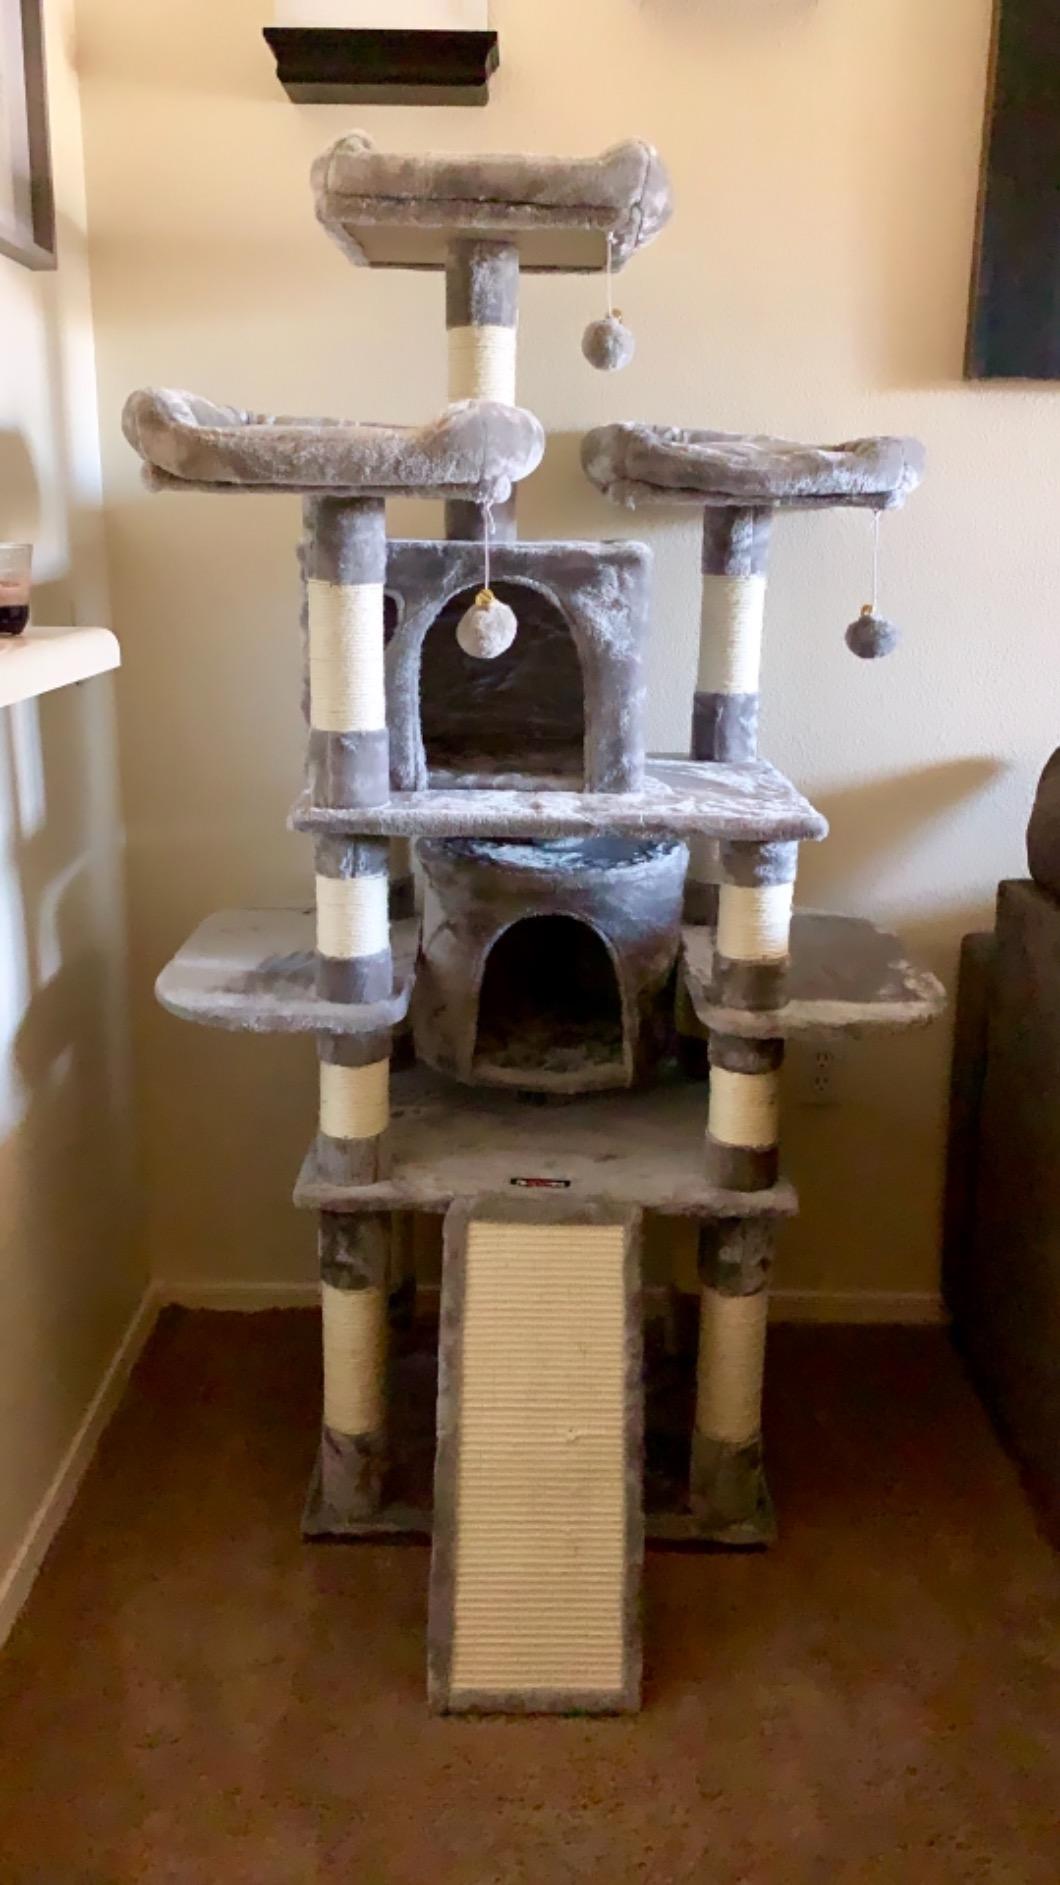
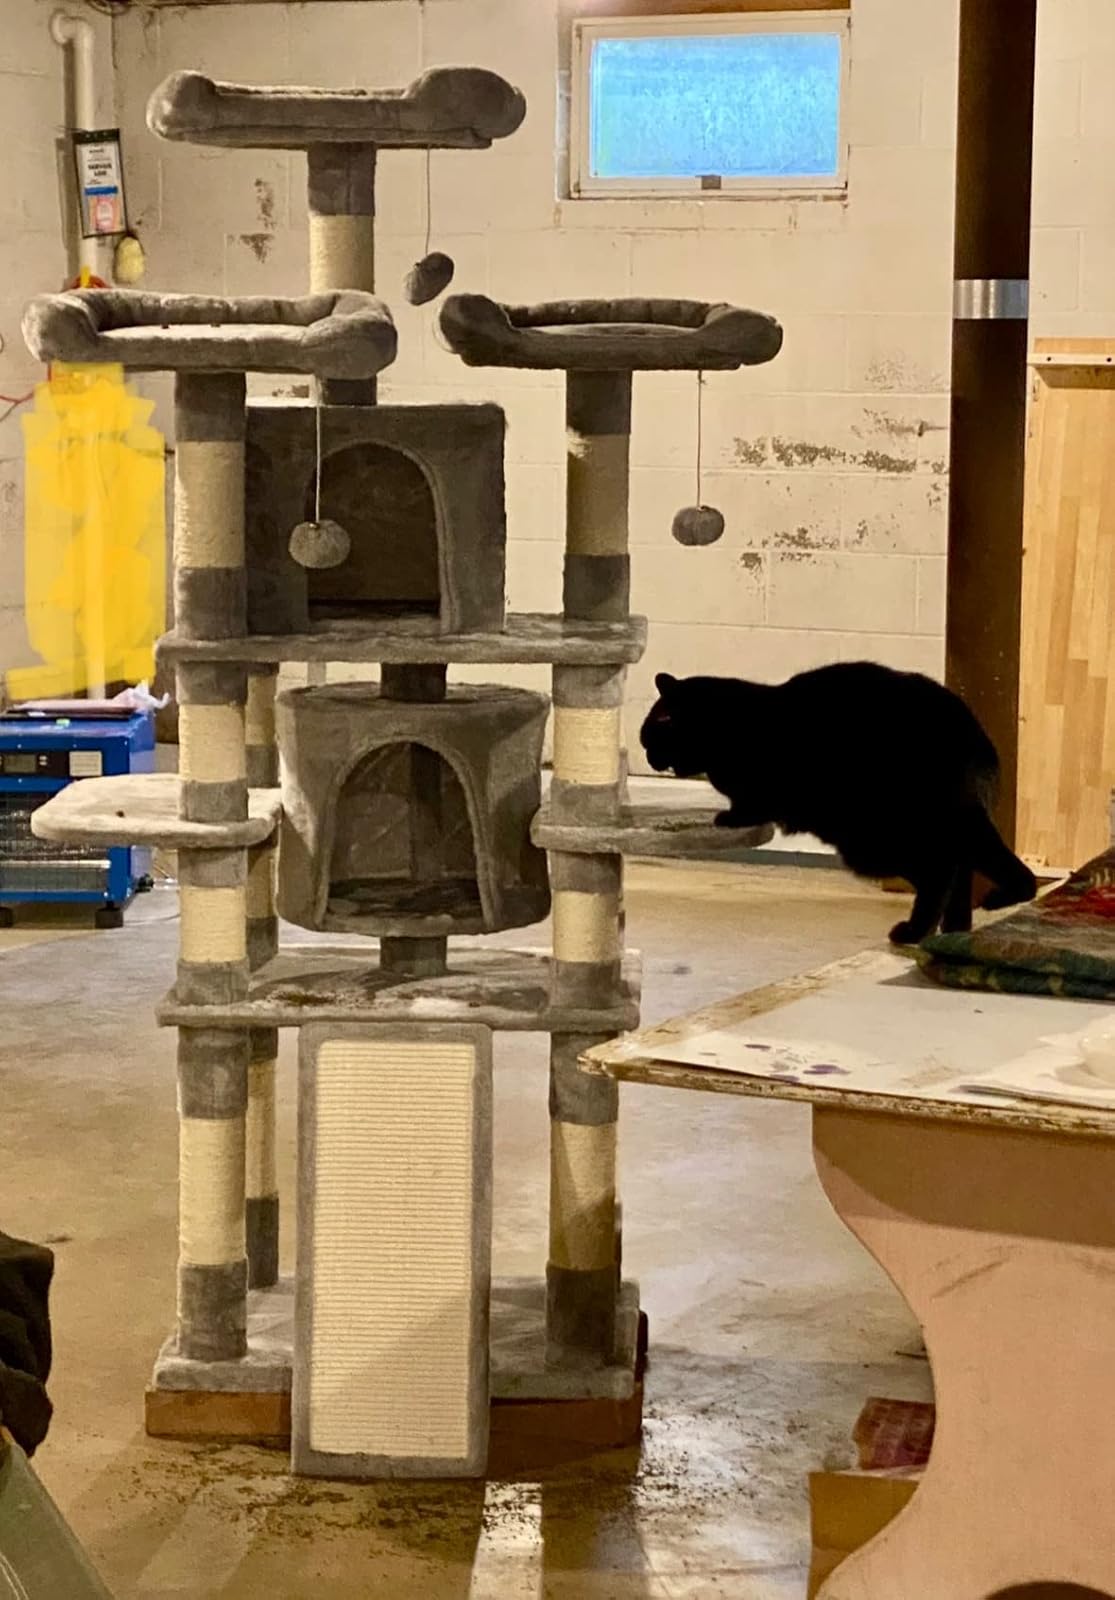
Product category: items_cat tree
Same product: yes